September 1960 lunar eclipse

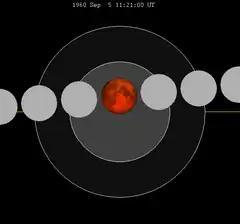
The Moon's hourly motion shown right to left

A total lunar eclipse occurred at the Moon’s descending node of orbit on Monday, September 5, 1960, with an umbral magnitude of 1.4239. It was a central lunar eclipse, in which part of the Moon passed through the center of the Earth's shadow. A lunar eclipse occurs when the Moon moves into the Earth's shadow, causing the Moon to be darkened. A total lunar eclipse occurs when the Moon's near side entirely passes into the Earth's umbral shadow. Unlike a solar eclipse, which can only be viewed from a relatively small area of the world, a lunar eclipse may be viewed from anywhere on the night side of Earth. A total lunar eclipse can last up to nearly two hours, while a total solar eclipse lasts only a few minutes at any given place, because the Moon's shadow is smaller. Occurring about 2.5 days after perigee (on September 2, 1960, at 22:20 UTC), the Moon's apparent diameter was larger.